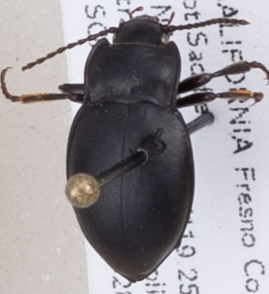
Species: Metrius contractus
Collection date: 2019-08-28
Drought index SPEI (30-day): -0.03
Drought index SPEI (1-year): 0.47
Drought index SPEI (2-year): -0.03